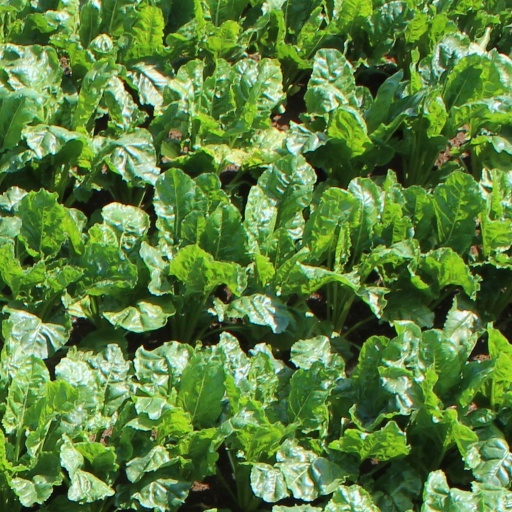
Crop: sugar beet